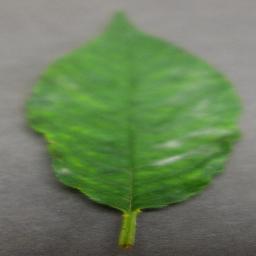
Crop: cherry
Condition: (including_sour)_powdery_mildew